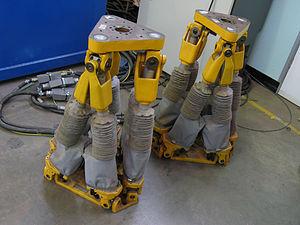
Un robot parallèle est un mécanisme dont l'architecture lui confère des propriétés remarquables.